Jacob Jordaens

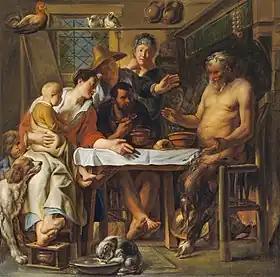
"The Satyr and the Peasant", c. 1650, at Christie's

In 1661, he was commissioned to paint large lunettes for the newly constructed Amsterdam Town Hall. Two of the lunettes deal with biblical subjects, (the "David and Goliath" and "Samson defeats the Philistines") and two depict scenes from Dutch history ("A Roman Camp under Attack by Night" and "Peace between the Romans and the Batavians").